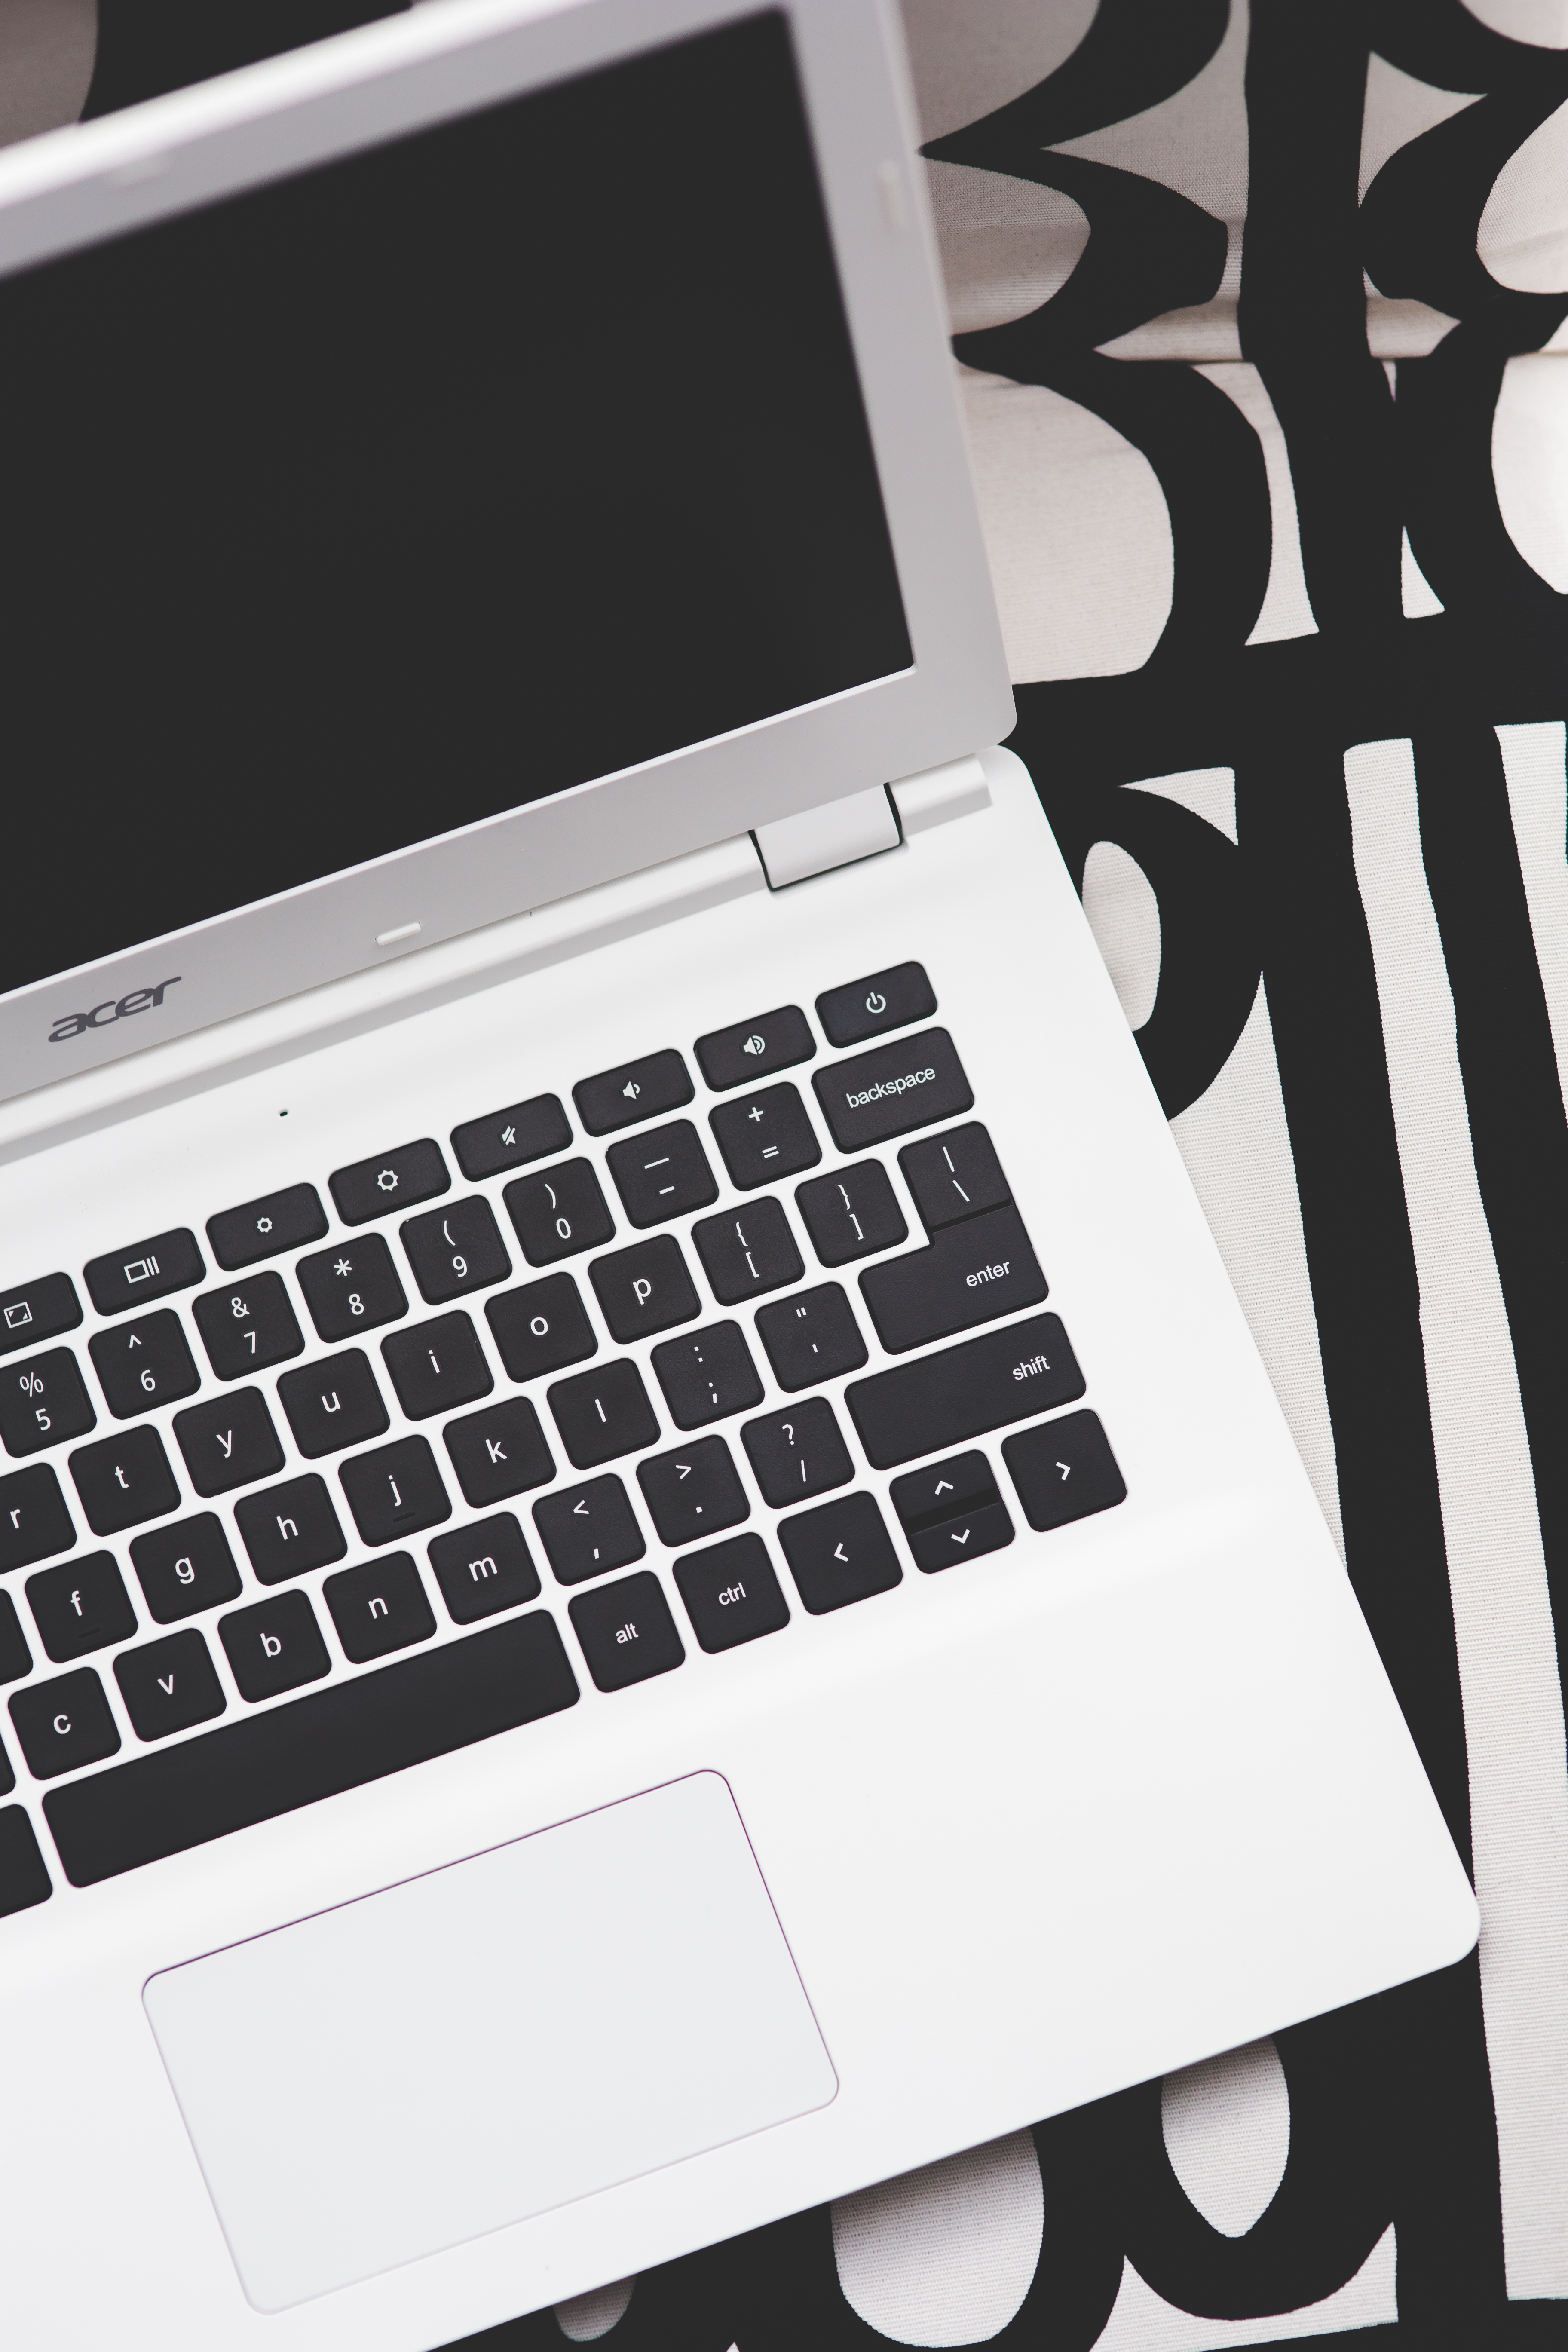
laptop, computer, writing, black and white, technology, brand, document, acer